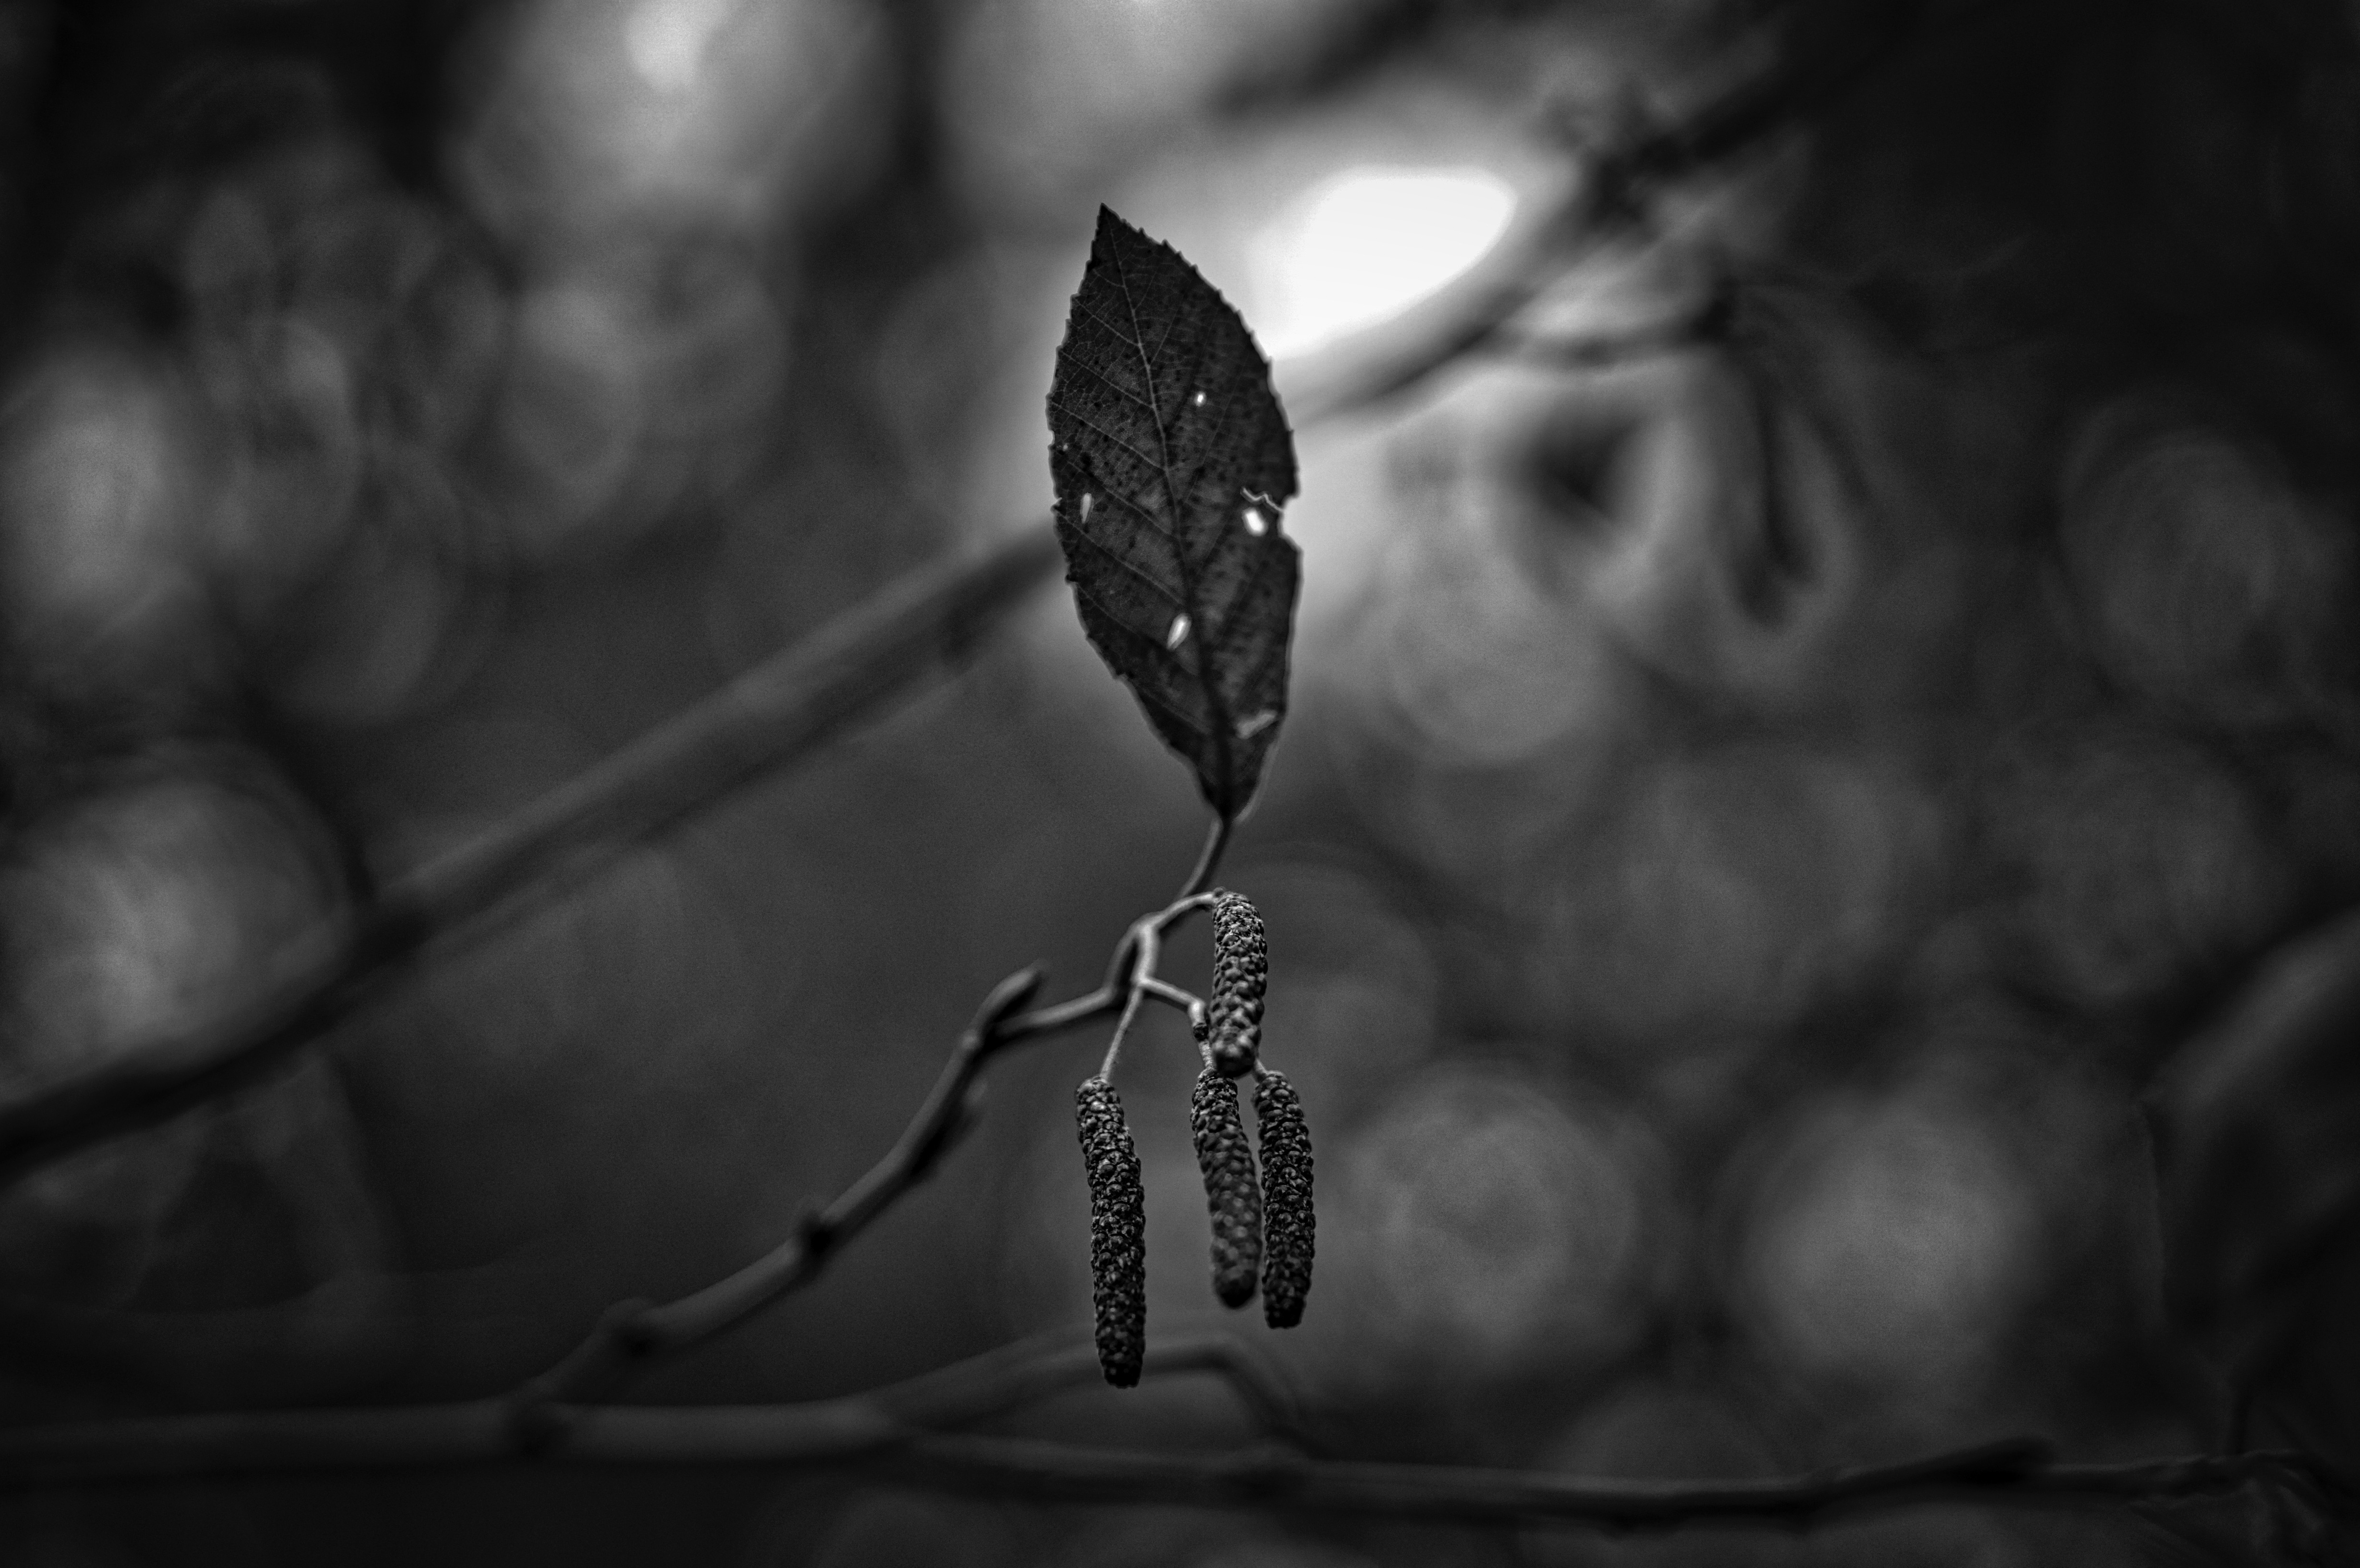
hand, light, black and white, white, photography, leaf, flower, shadow, darkness, black, monochrome, close up, organ, macro photography, monochrome photography